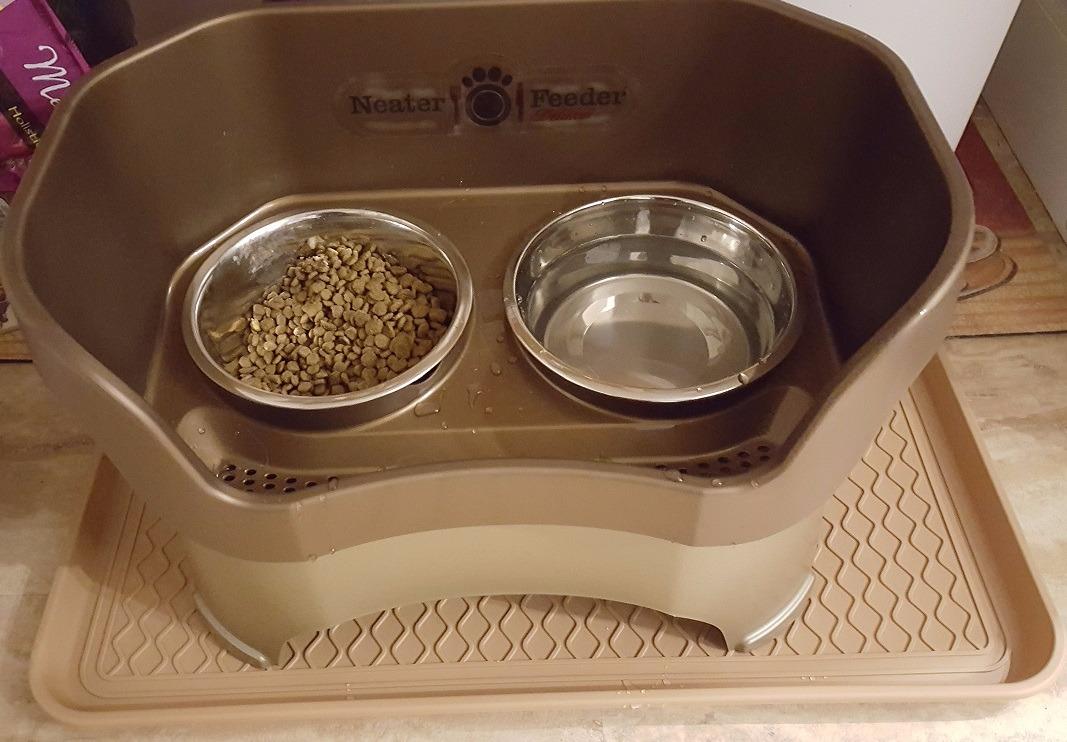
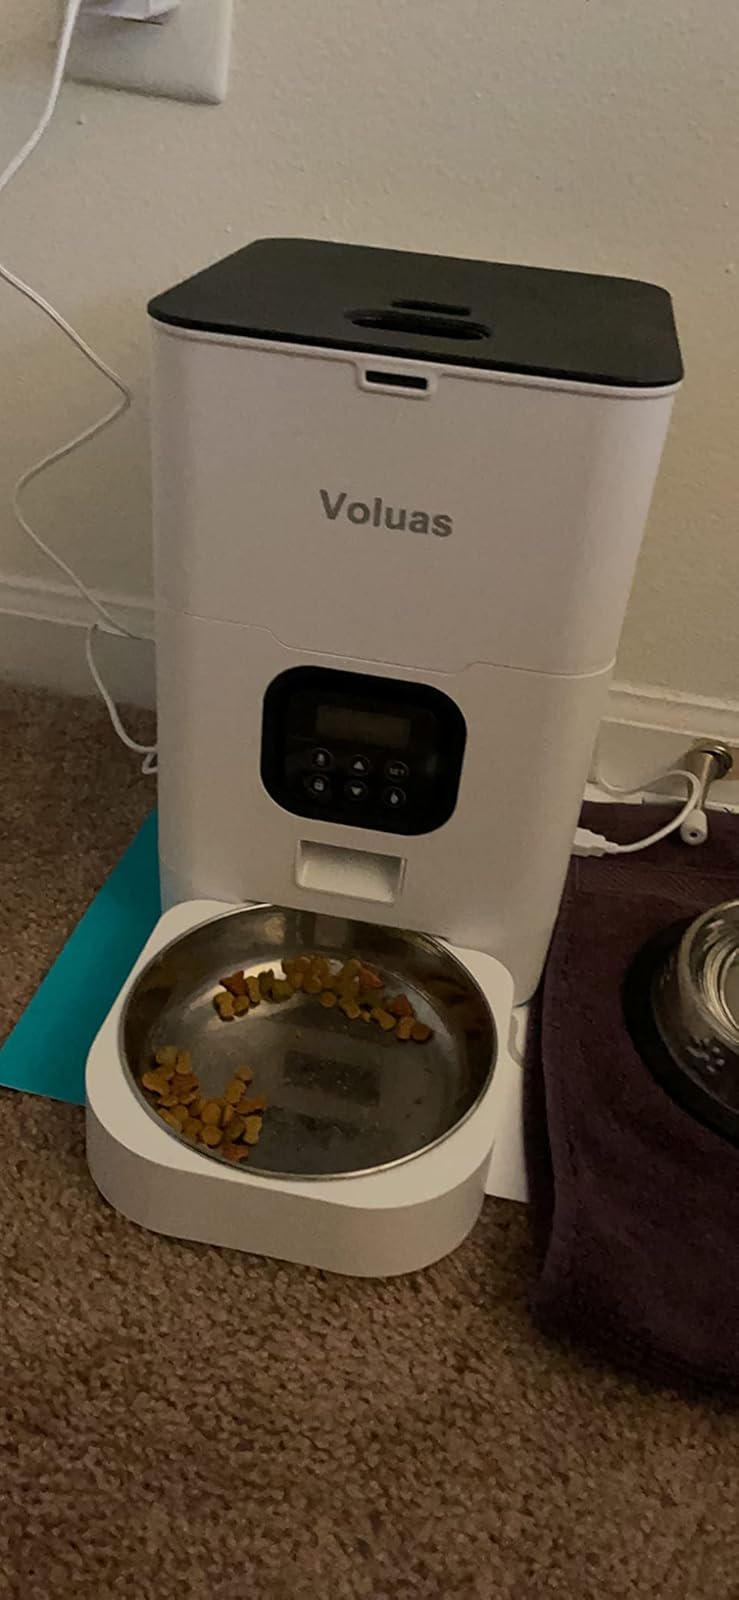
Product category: items_feeder
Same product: no